Stratford Summer Music Festival

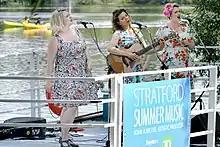
Artists performing on The Stratford Belle.

Stratford Summer Music is a nonprofit organization hosting an annual festival which spans several weeks, set in both indoor and outdoor venues throughout the downtown core of Canada’s Shakespearean capital, Stratford, Ontario. Local, provincial, national and international artists across a wide range of genres perform.